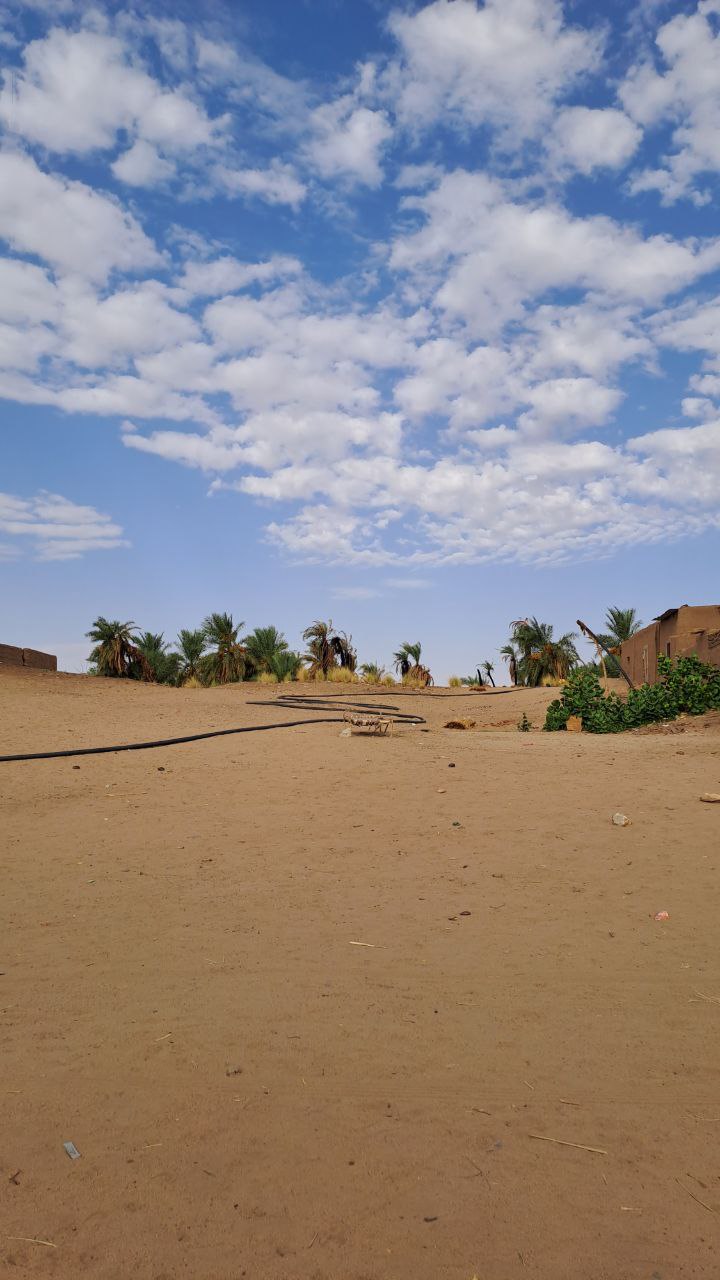
الوصف بالفصحى: شارع سكني يمتد فيه أنبوب مياه ضخم وتنتشر فيه أشجار النخيل
الوصف بالعامية السودانية: شارع حلة فيهو خرطوش موية تخين وشجر نخيل
التصنيف: Urban & City Life